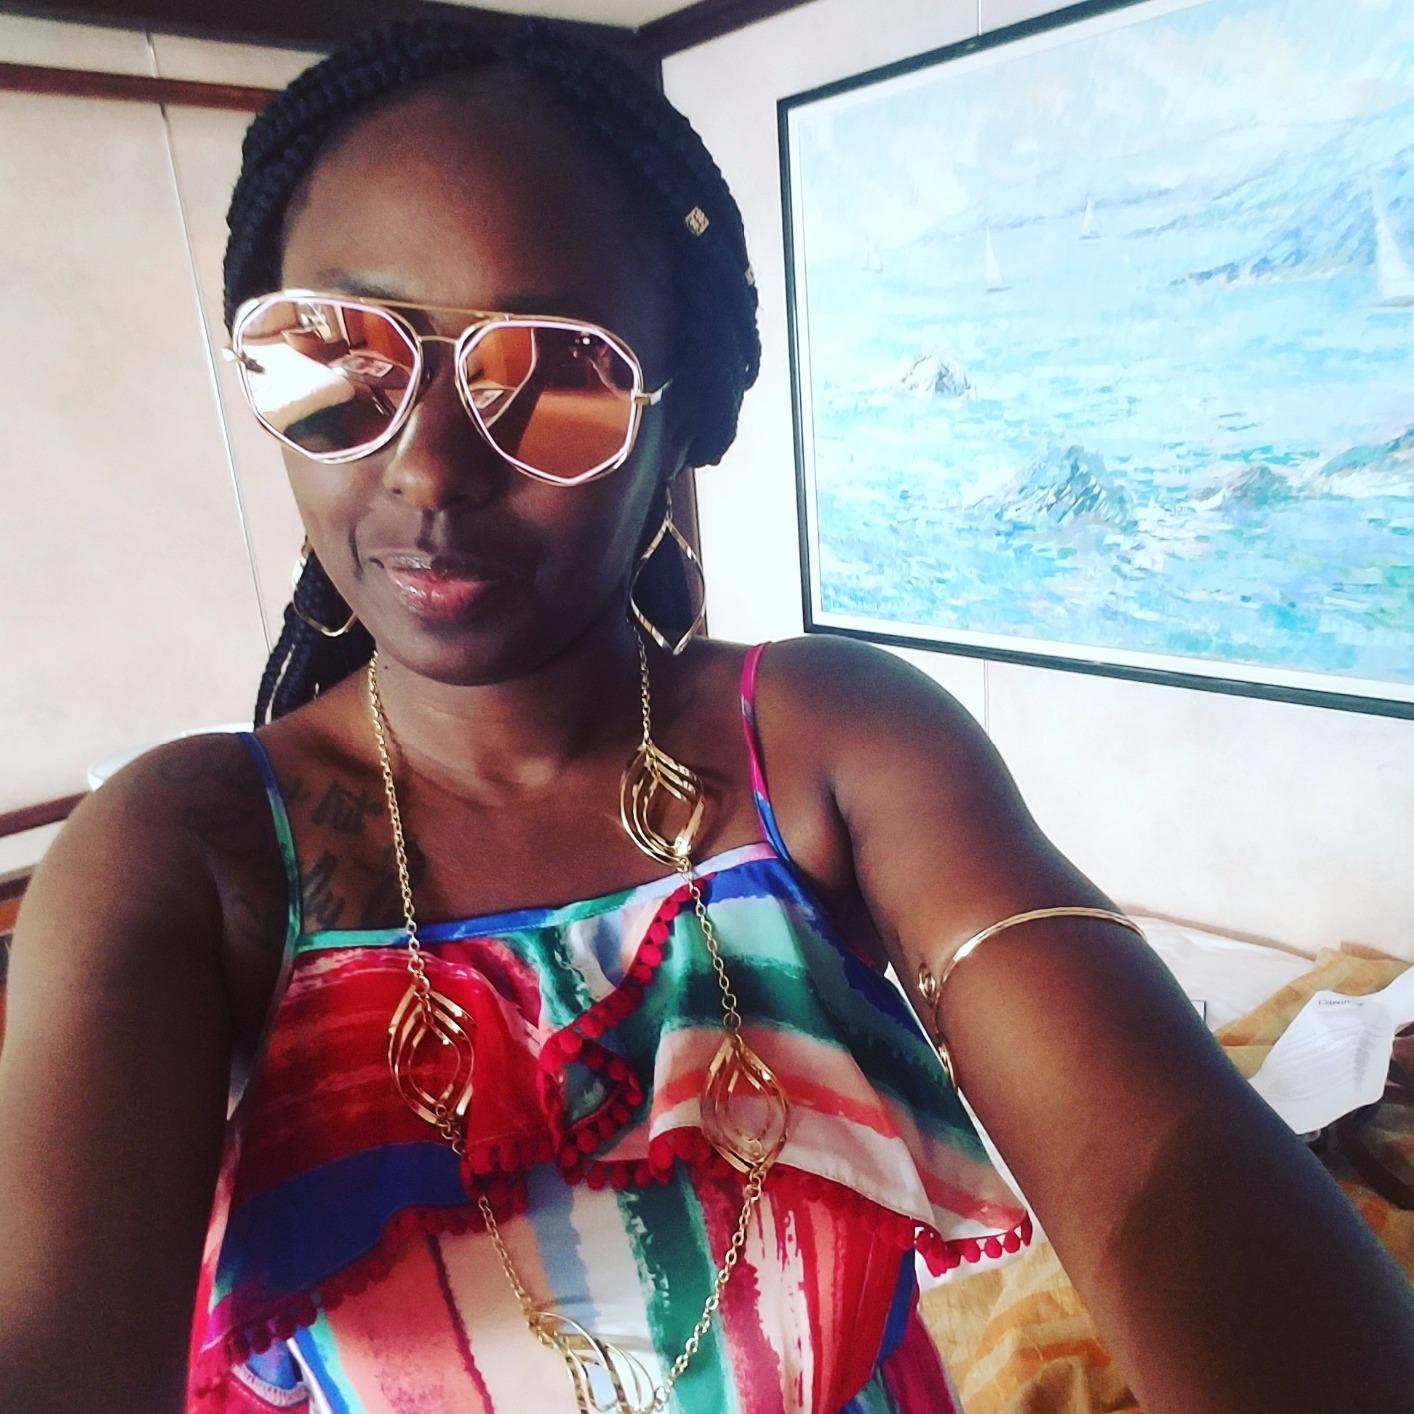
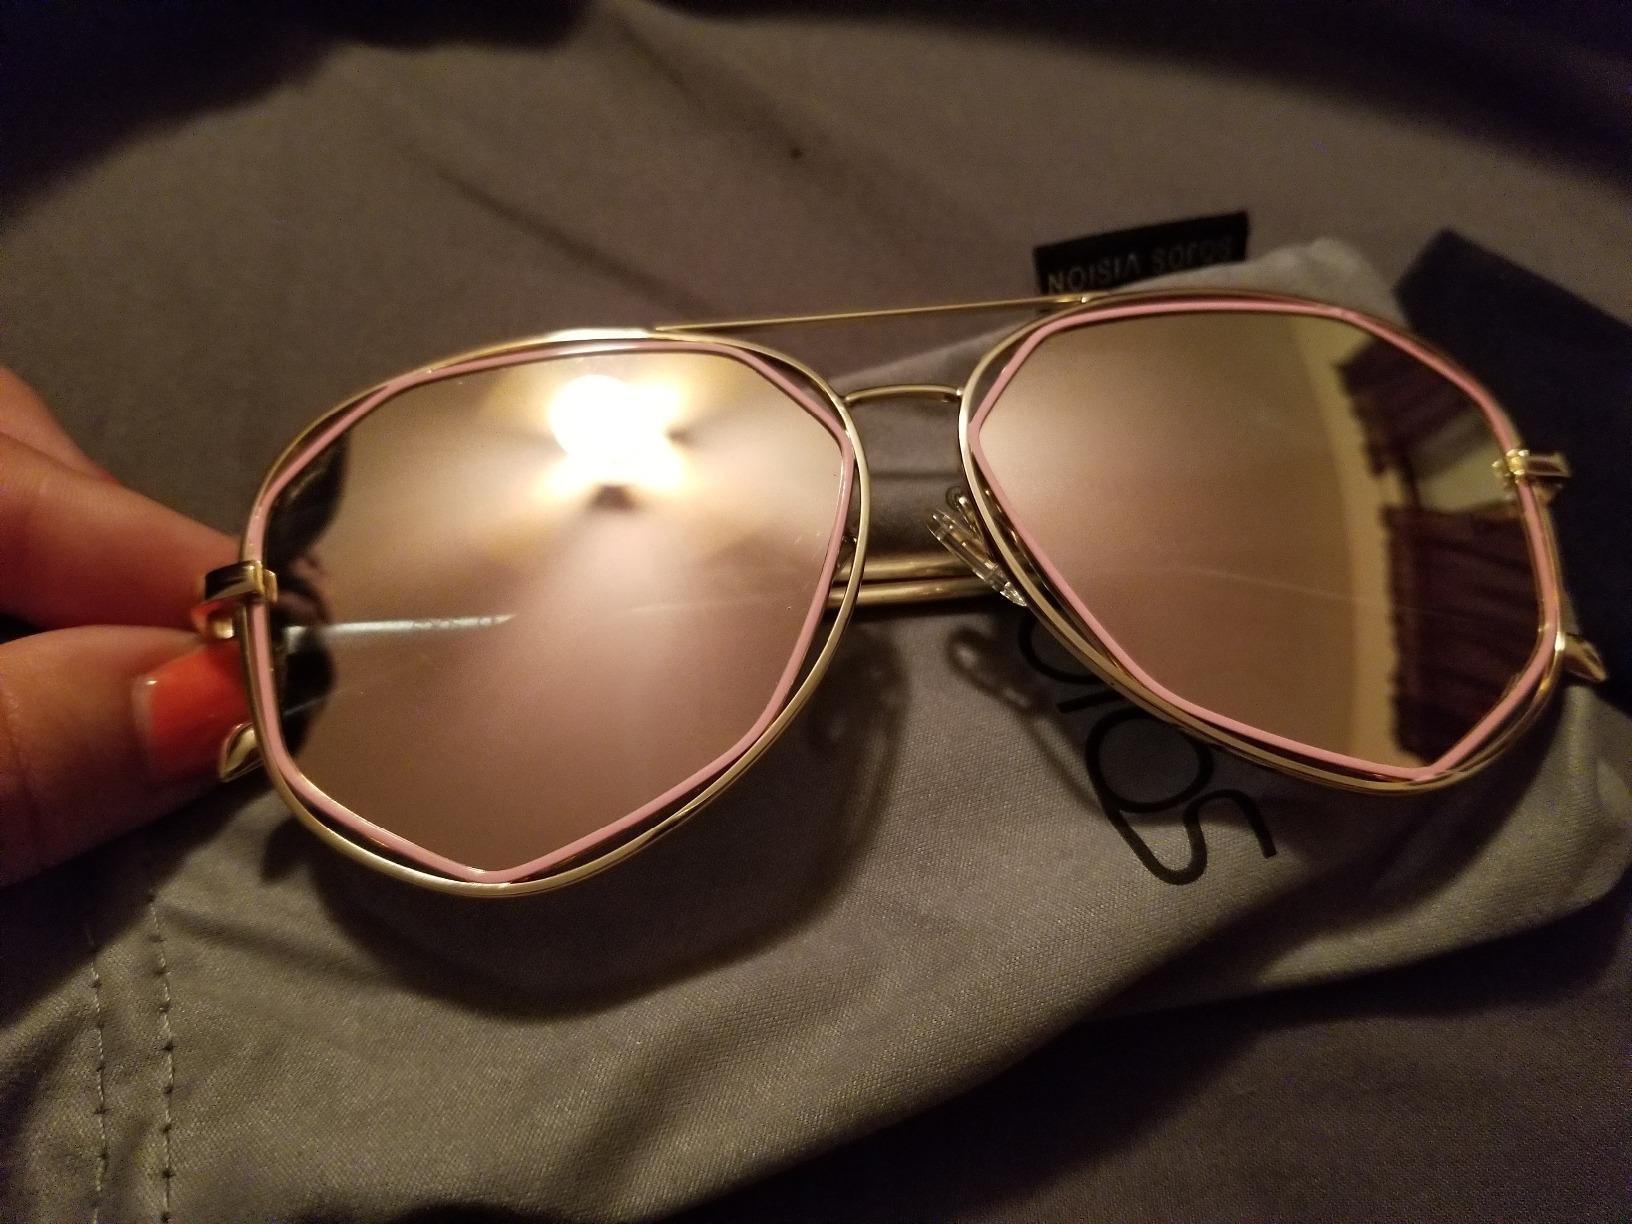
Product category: accessories_sunglasses
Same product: yes